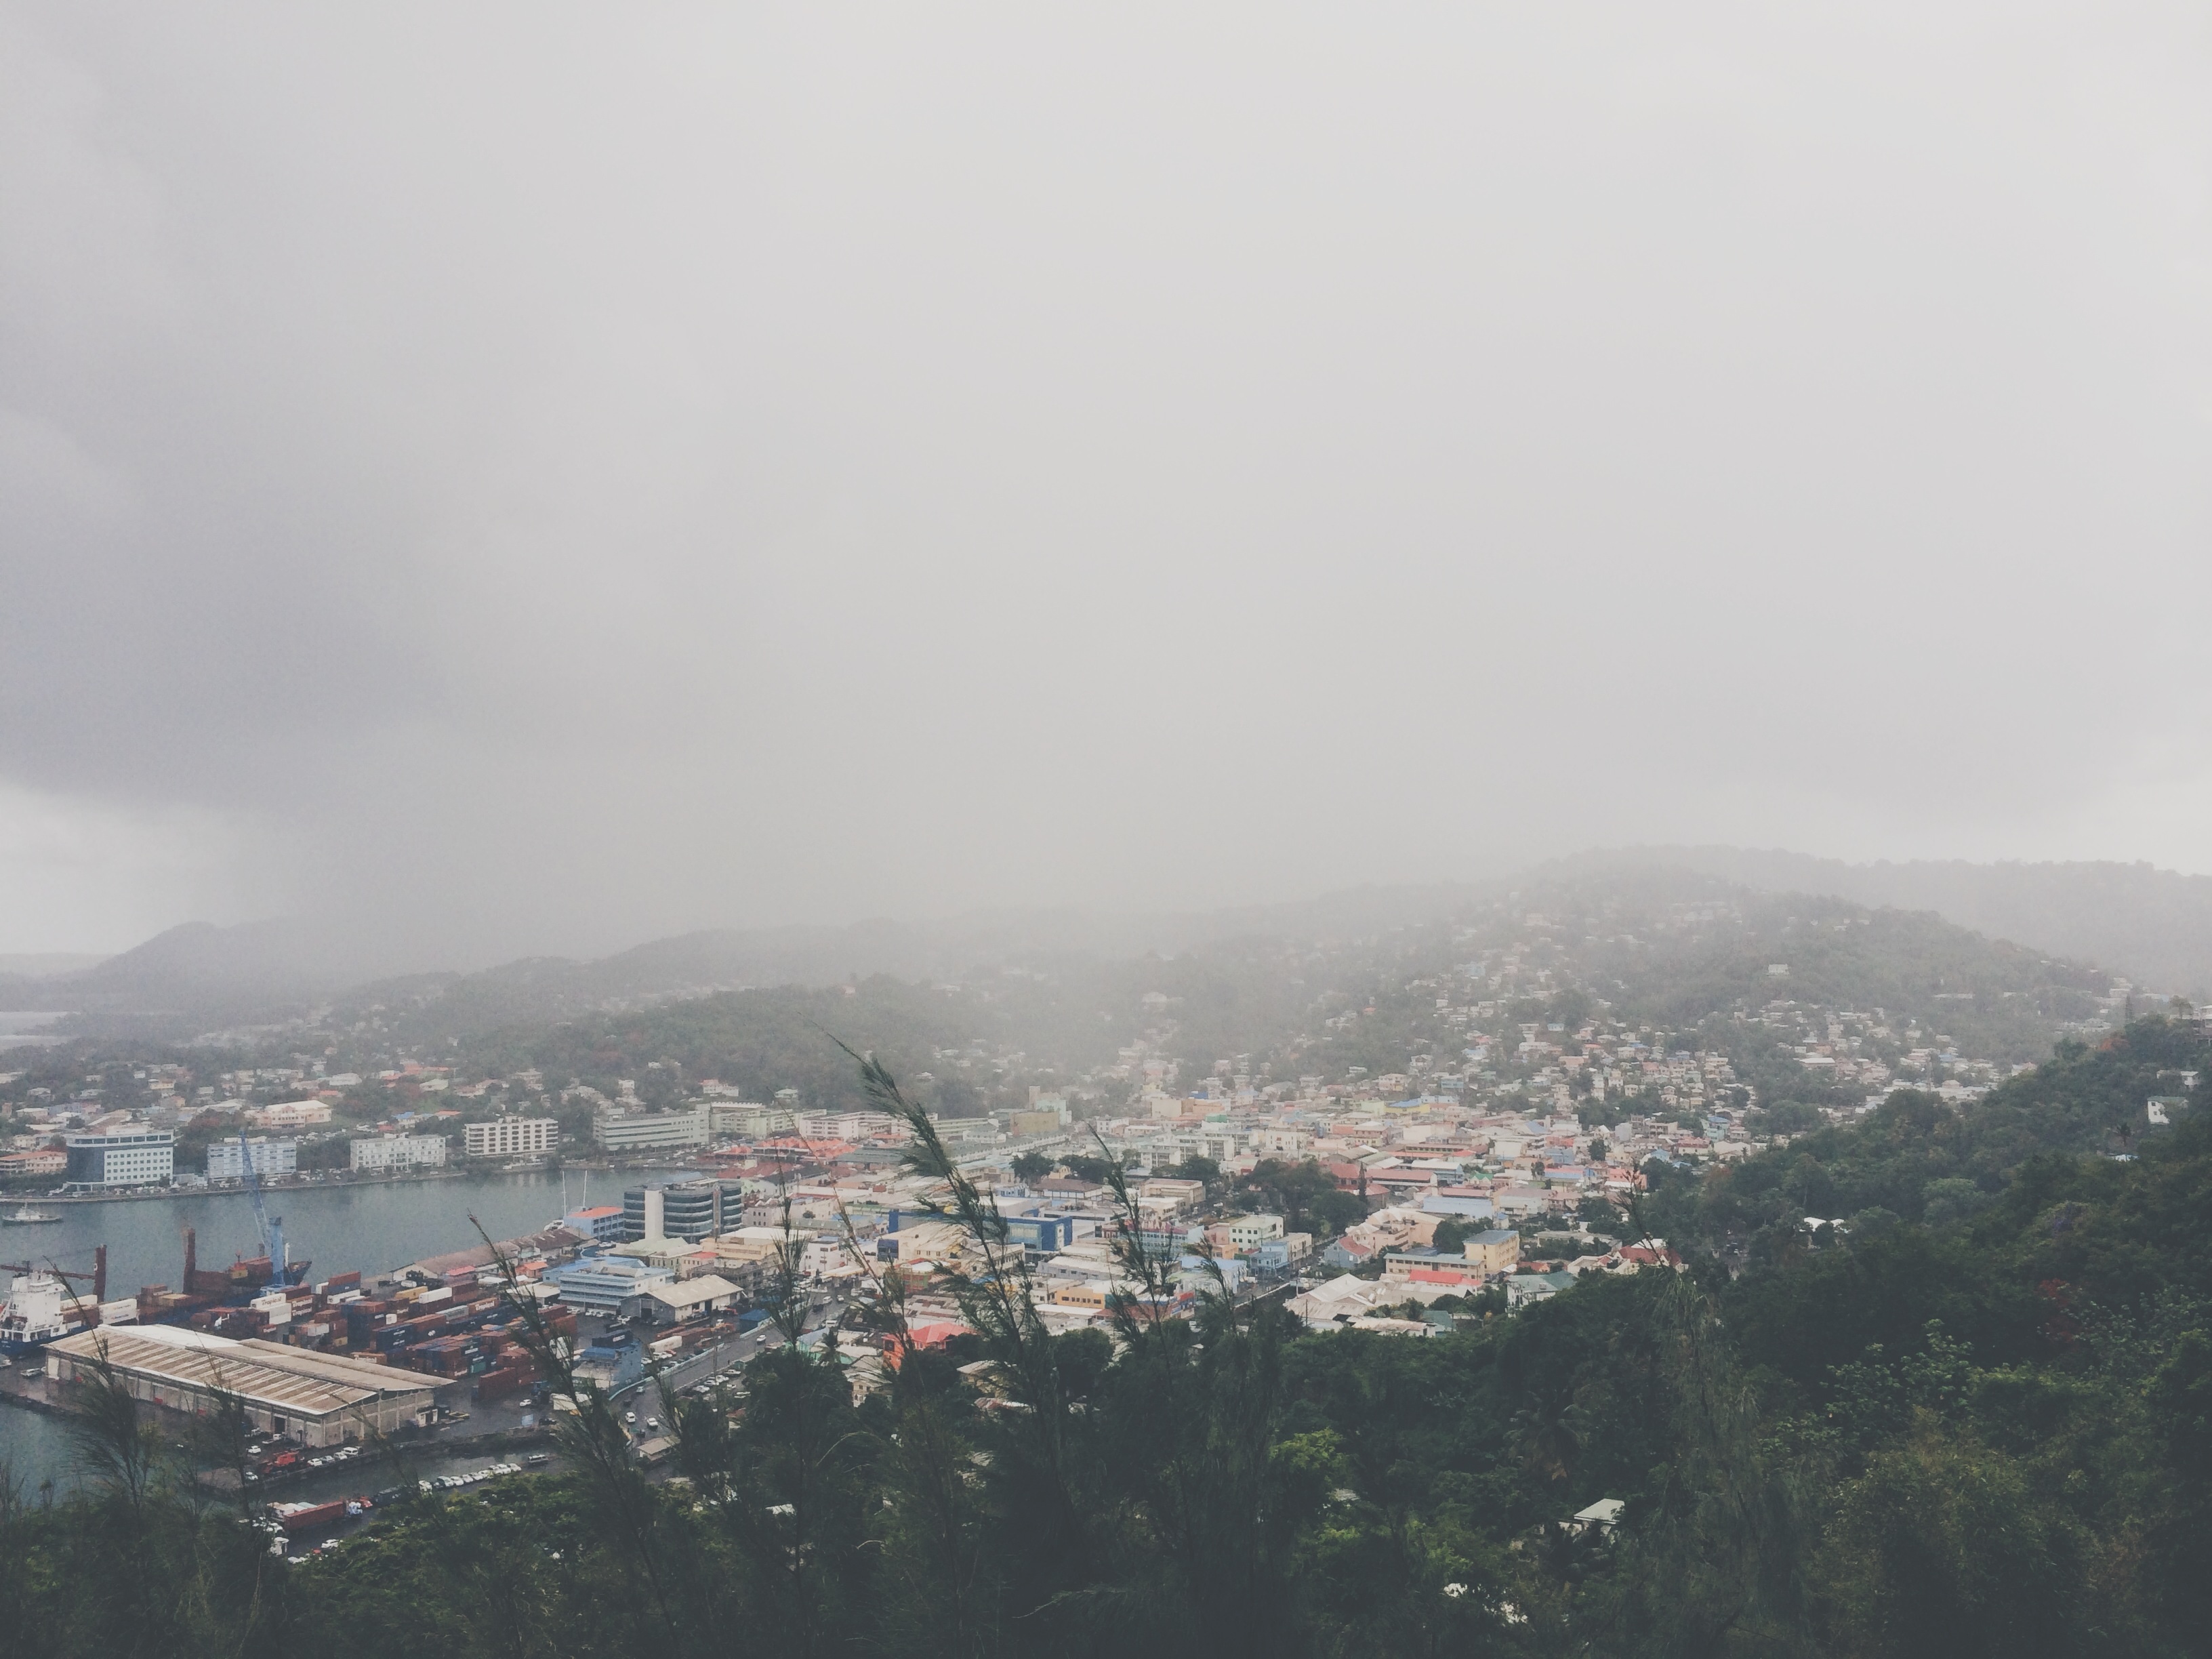
horizon, mountain, cloud, fog, mist, morning, hill, building, city, mountain range, cityscape, weather, haze, aerial photography, atmospheric phenomenon, atmosphere of earth, mountainous landforms